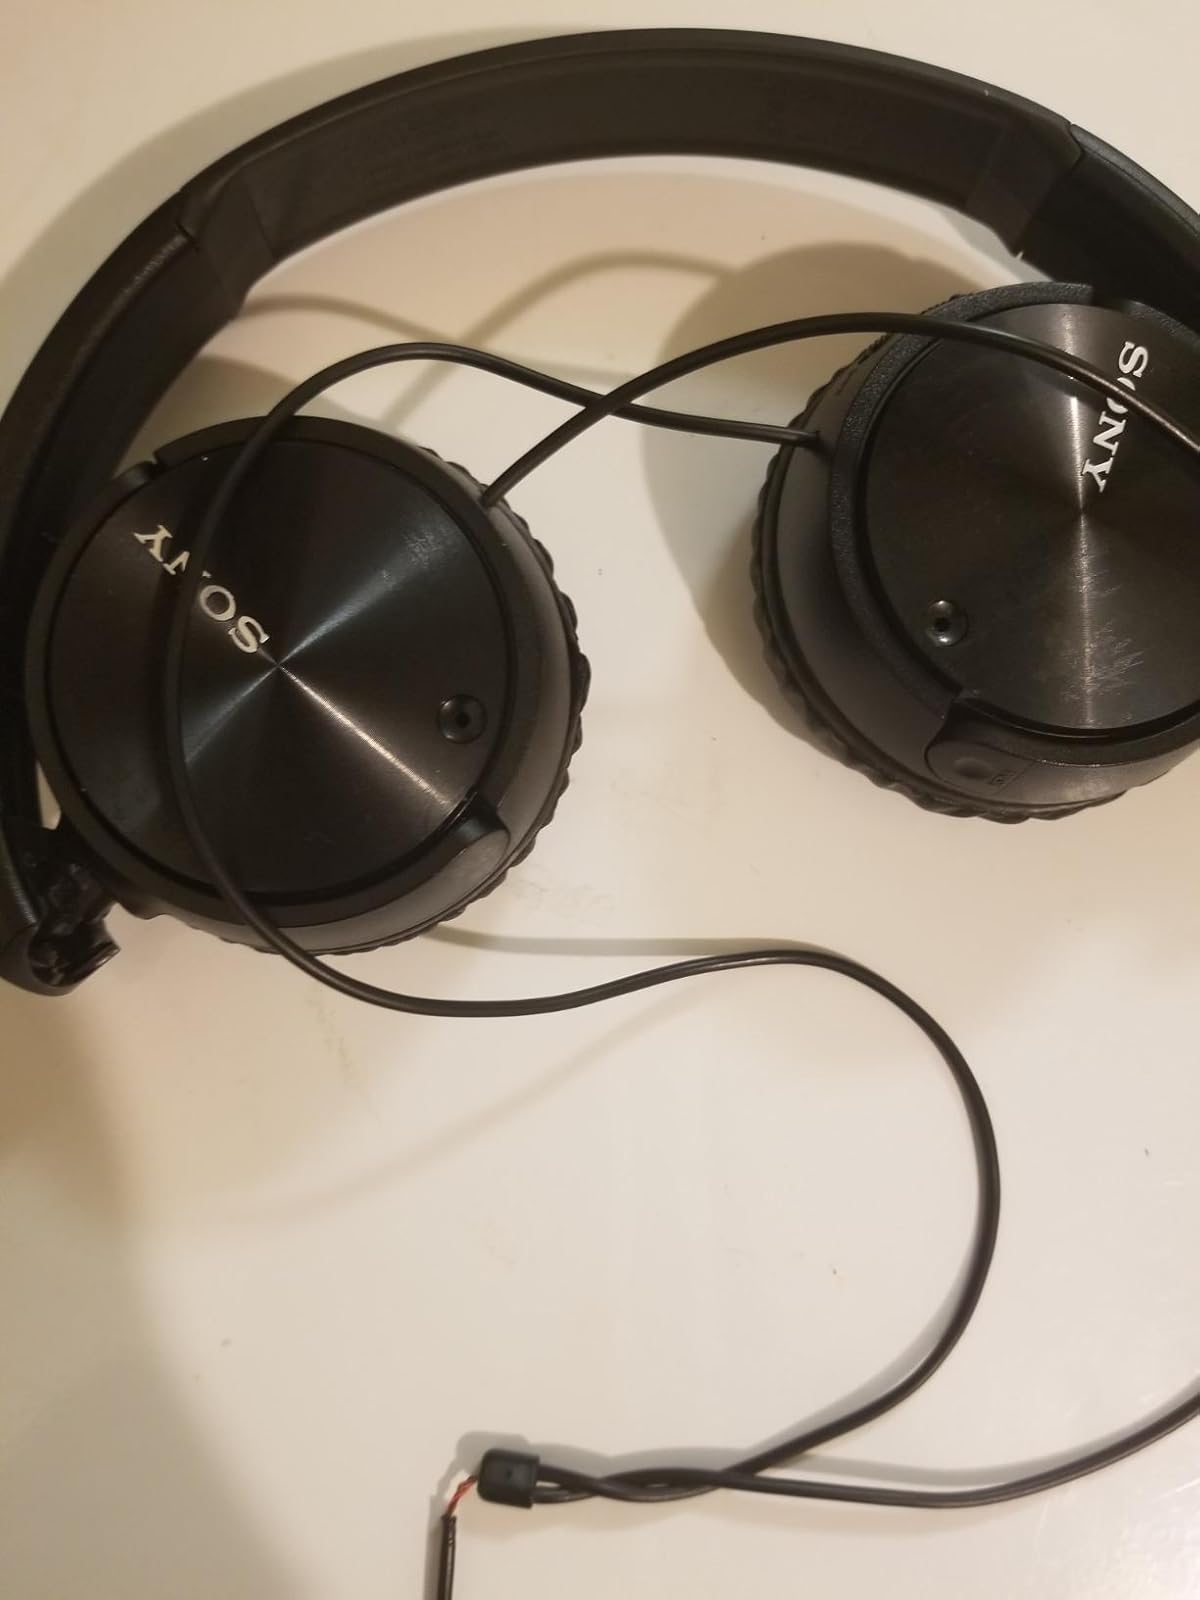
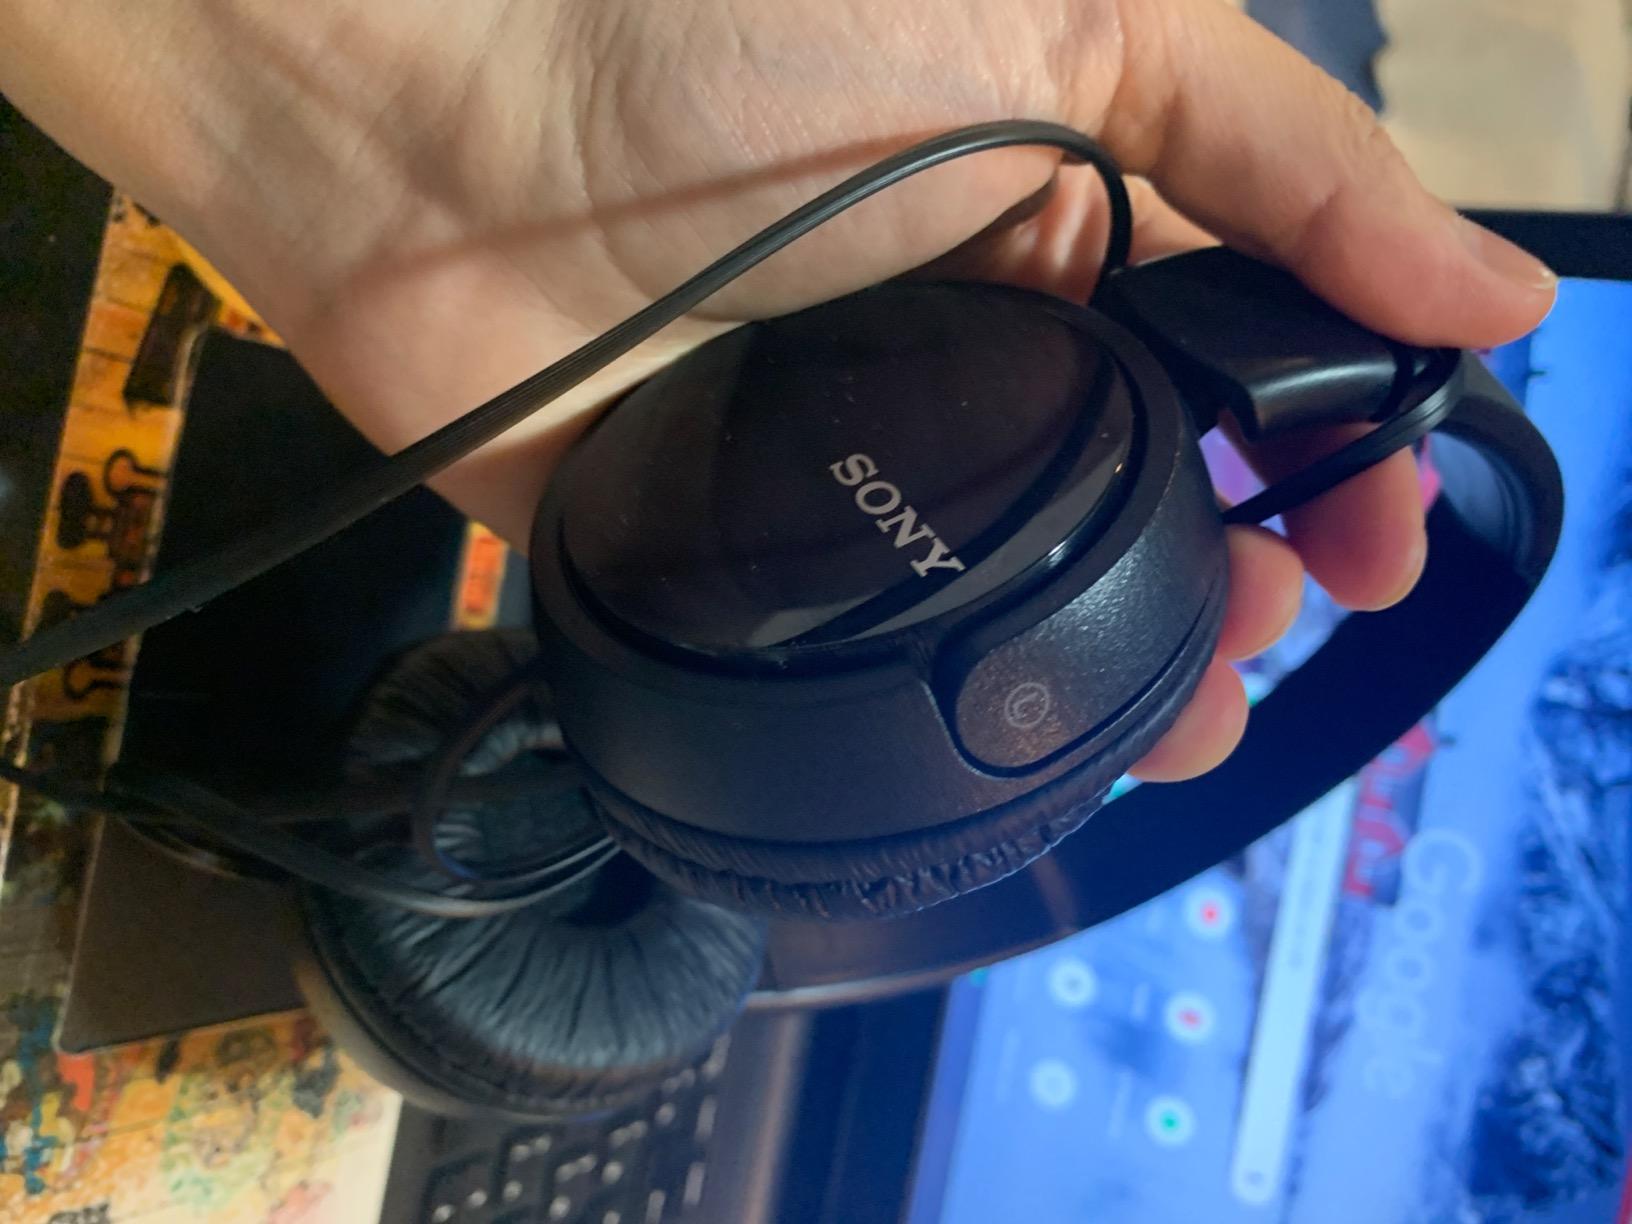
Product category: headphones
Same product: yes